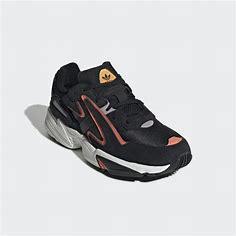
Brand: Adidas
Model: Yung 96 Chasm